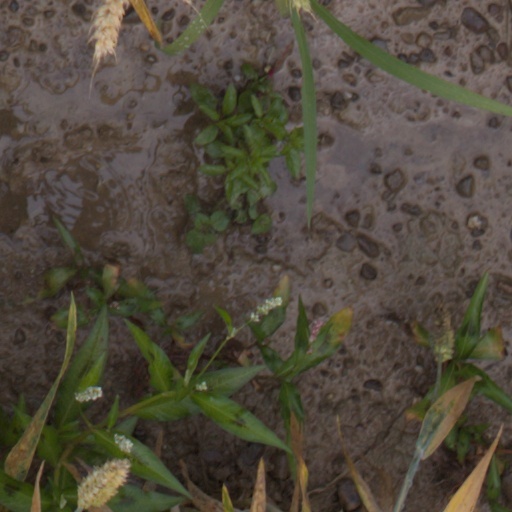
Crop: wheat